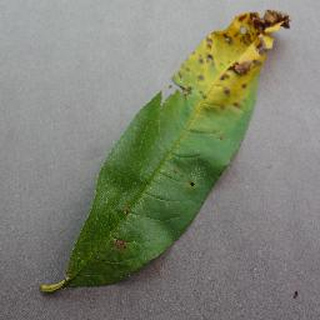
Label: peach_bacterial_spot